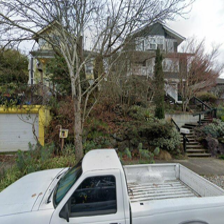
Label: streetView